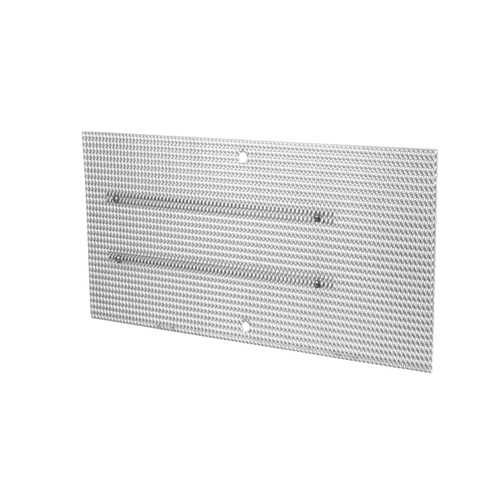
1067330SP
1067330SP
Brand: FRYMASTER PARTS
Category: Home & Garden > Kitchen & Dining > Kitchen Appliance Accessories > Range Hood Accessories > Filters